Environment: real
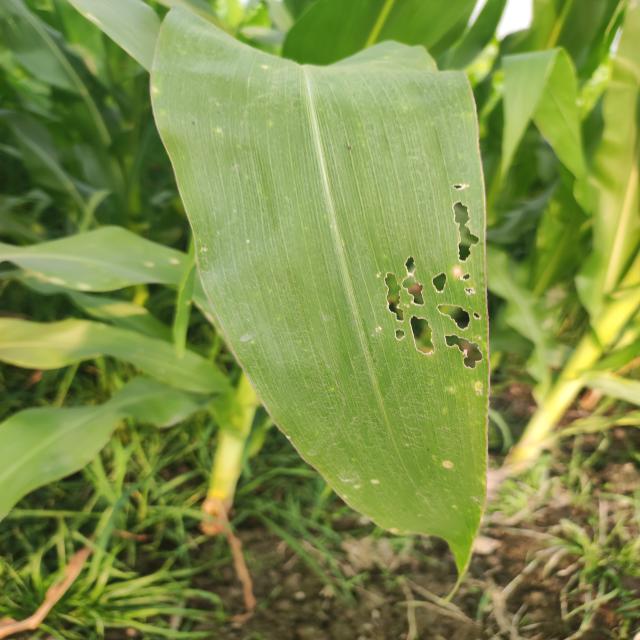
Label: fall_armyworm